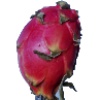
Label: Pitahaya Red 1